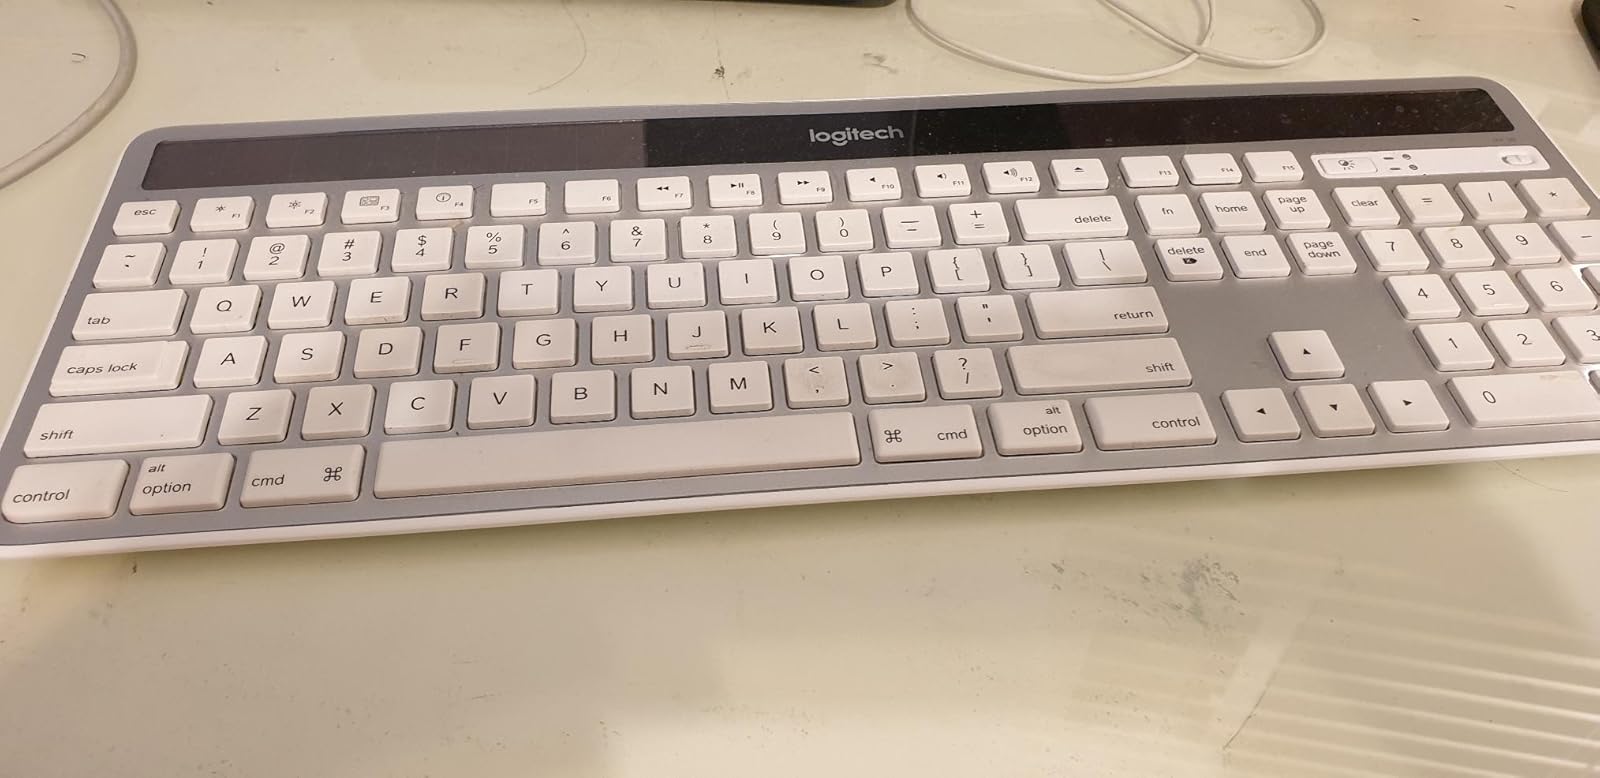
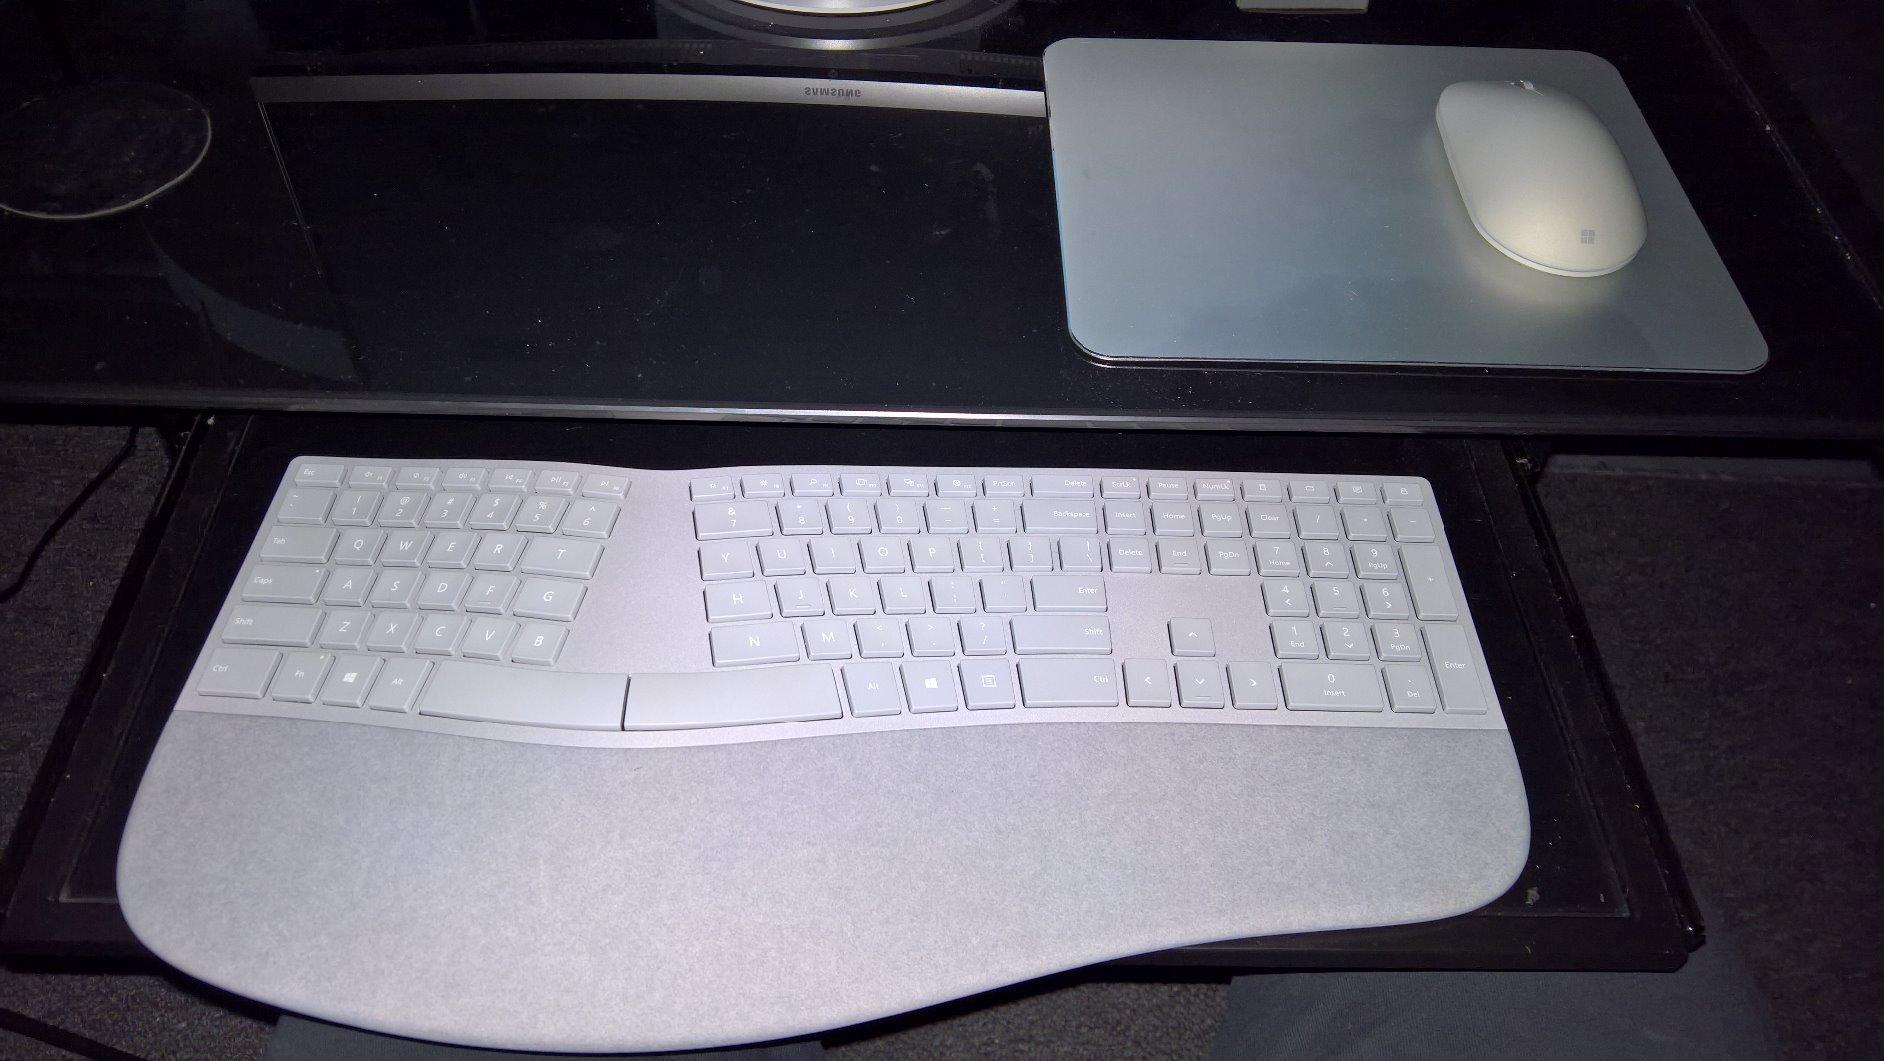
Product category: keyboard
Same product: no